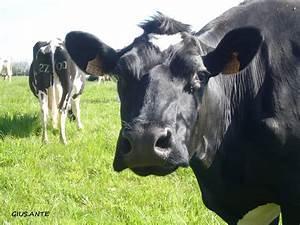
cow